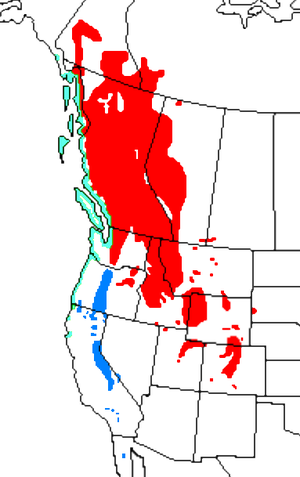
Klitfyr
Udbredelse af de tre underarter